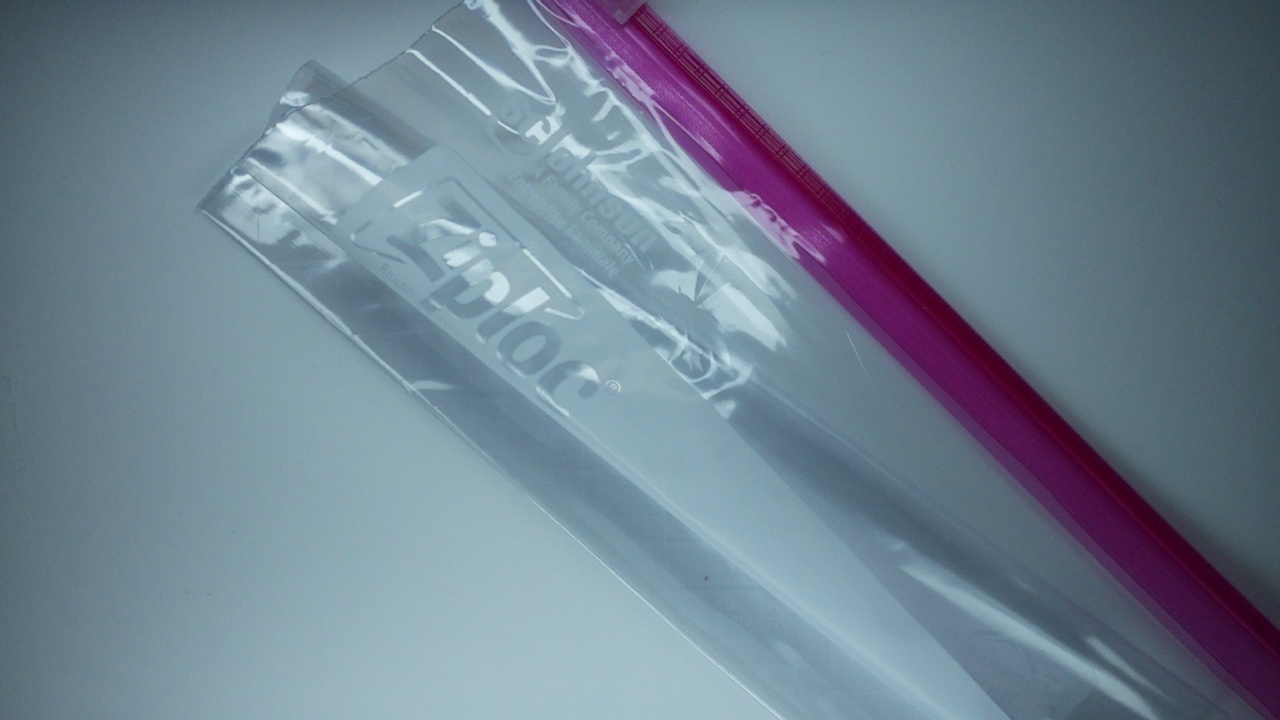
Label: trash